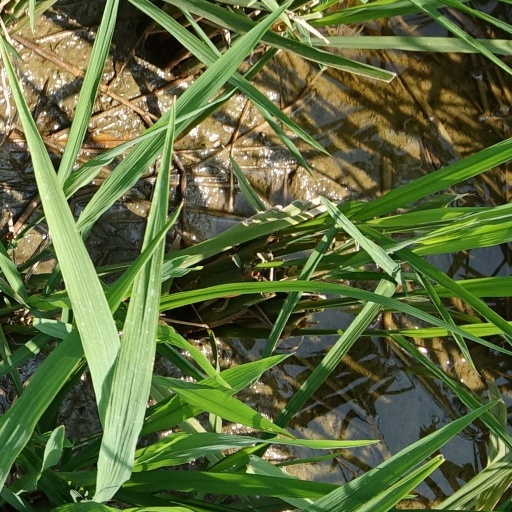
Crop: rice